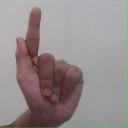
अक्षर: ळ